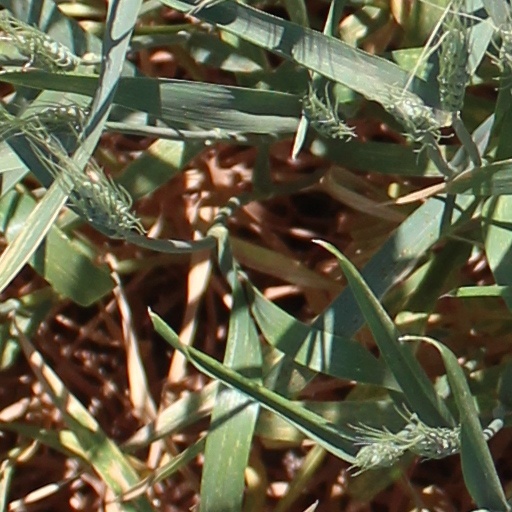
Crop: wheat